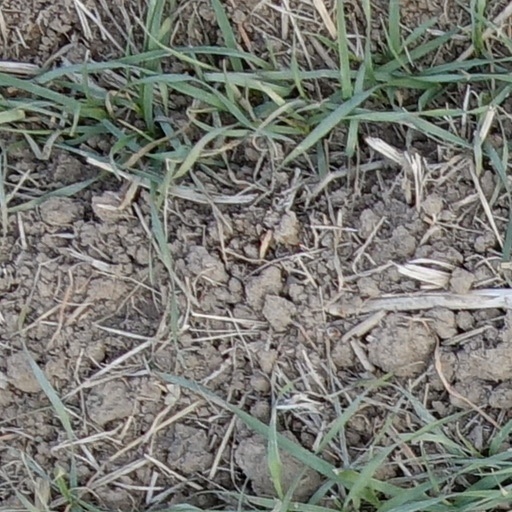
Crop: wheat